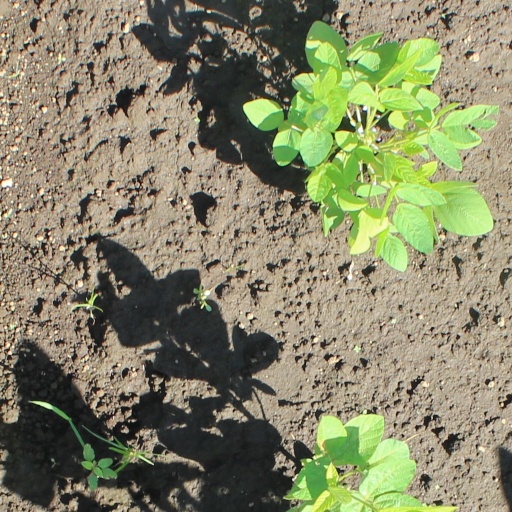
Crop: soybean